Robert Judson Aley

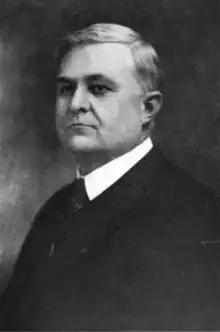

Robert Judson Aley (May 11, 1863 – July 1, 1935) was an American mathematician and university president. Aley served as the fifth President of the University of Maine from January 1911 to August 1921 and then as President of Butler College in Indiana from 1921 to 1931.